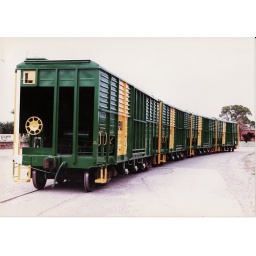
Newly built and freshly painted in PMS 355 green and PMS 123 yellow and ready for the next harvest.